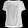
Label: T - shirt / top